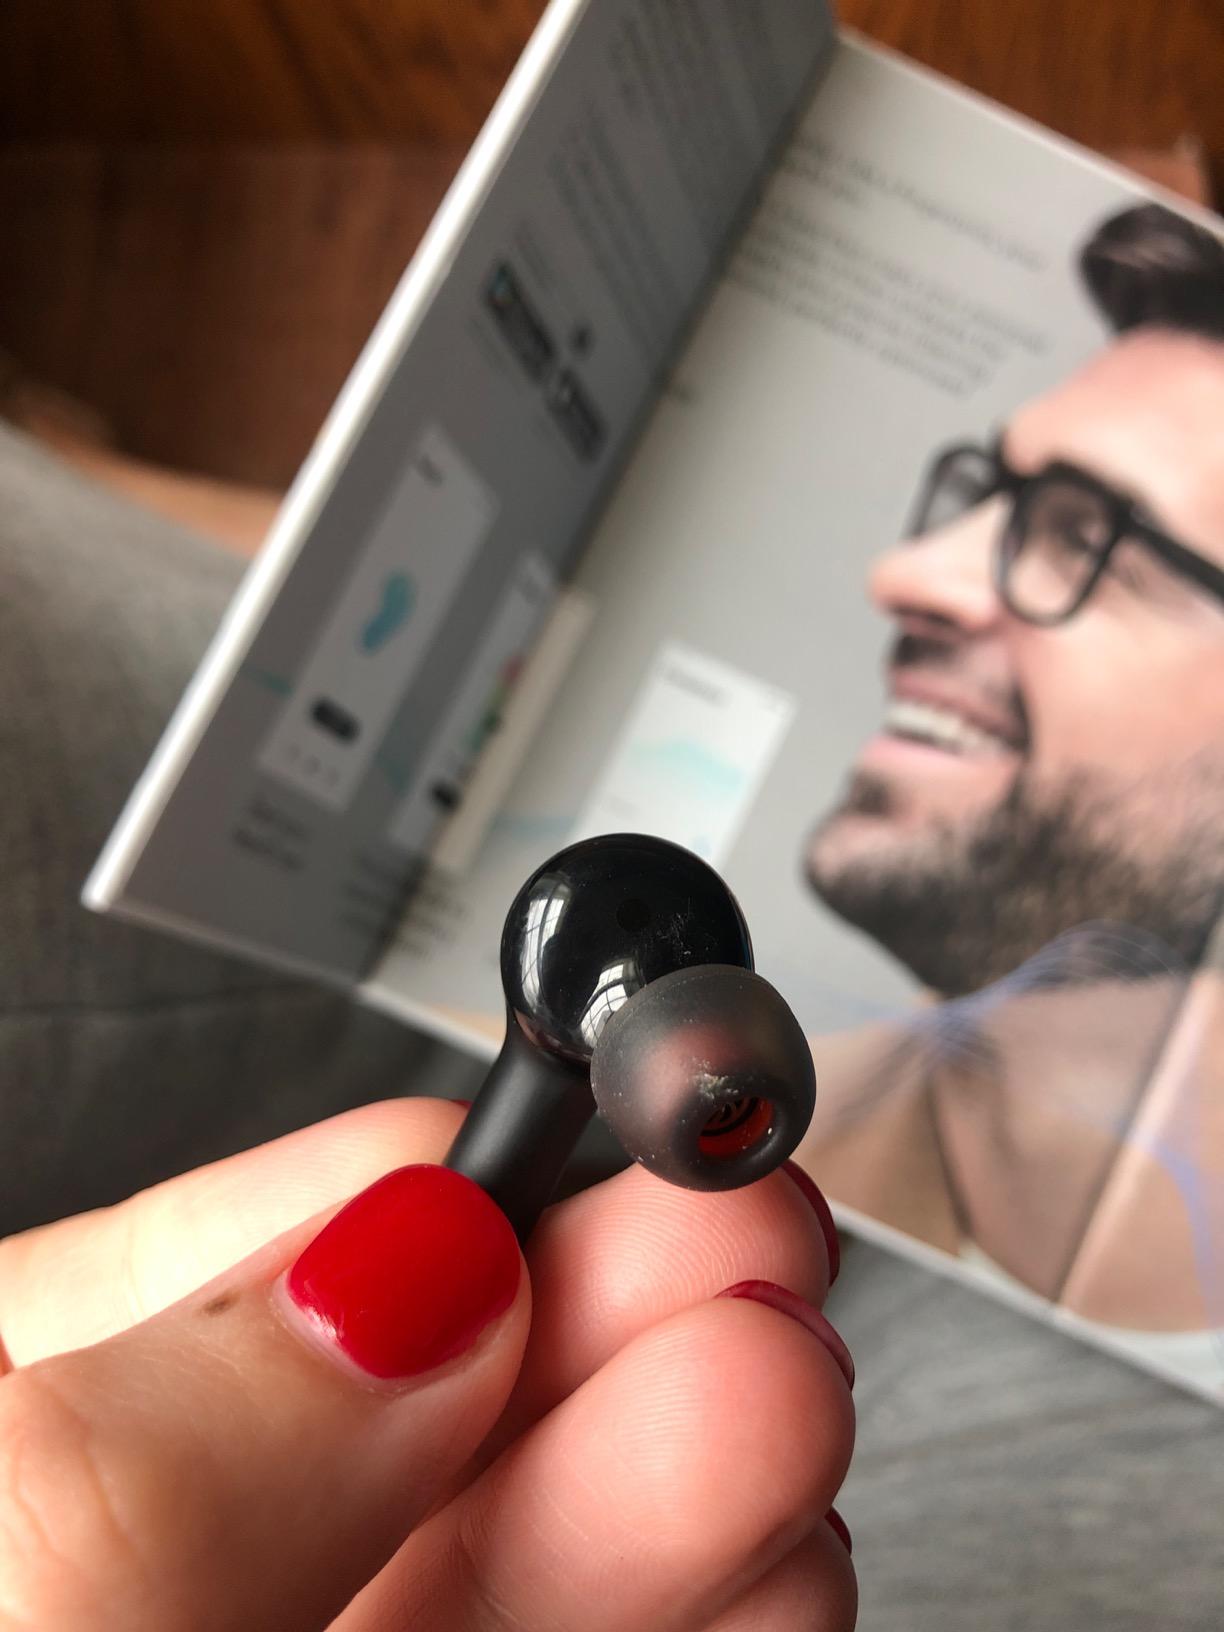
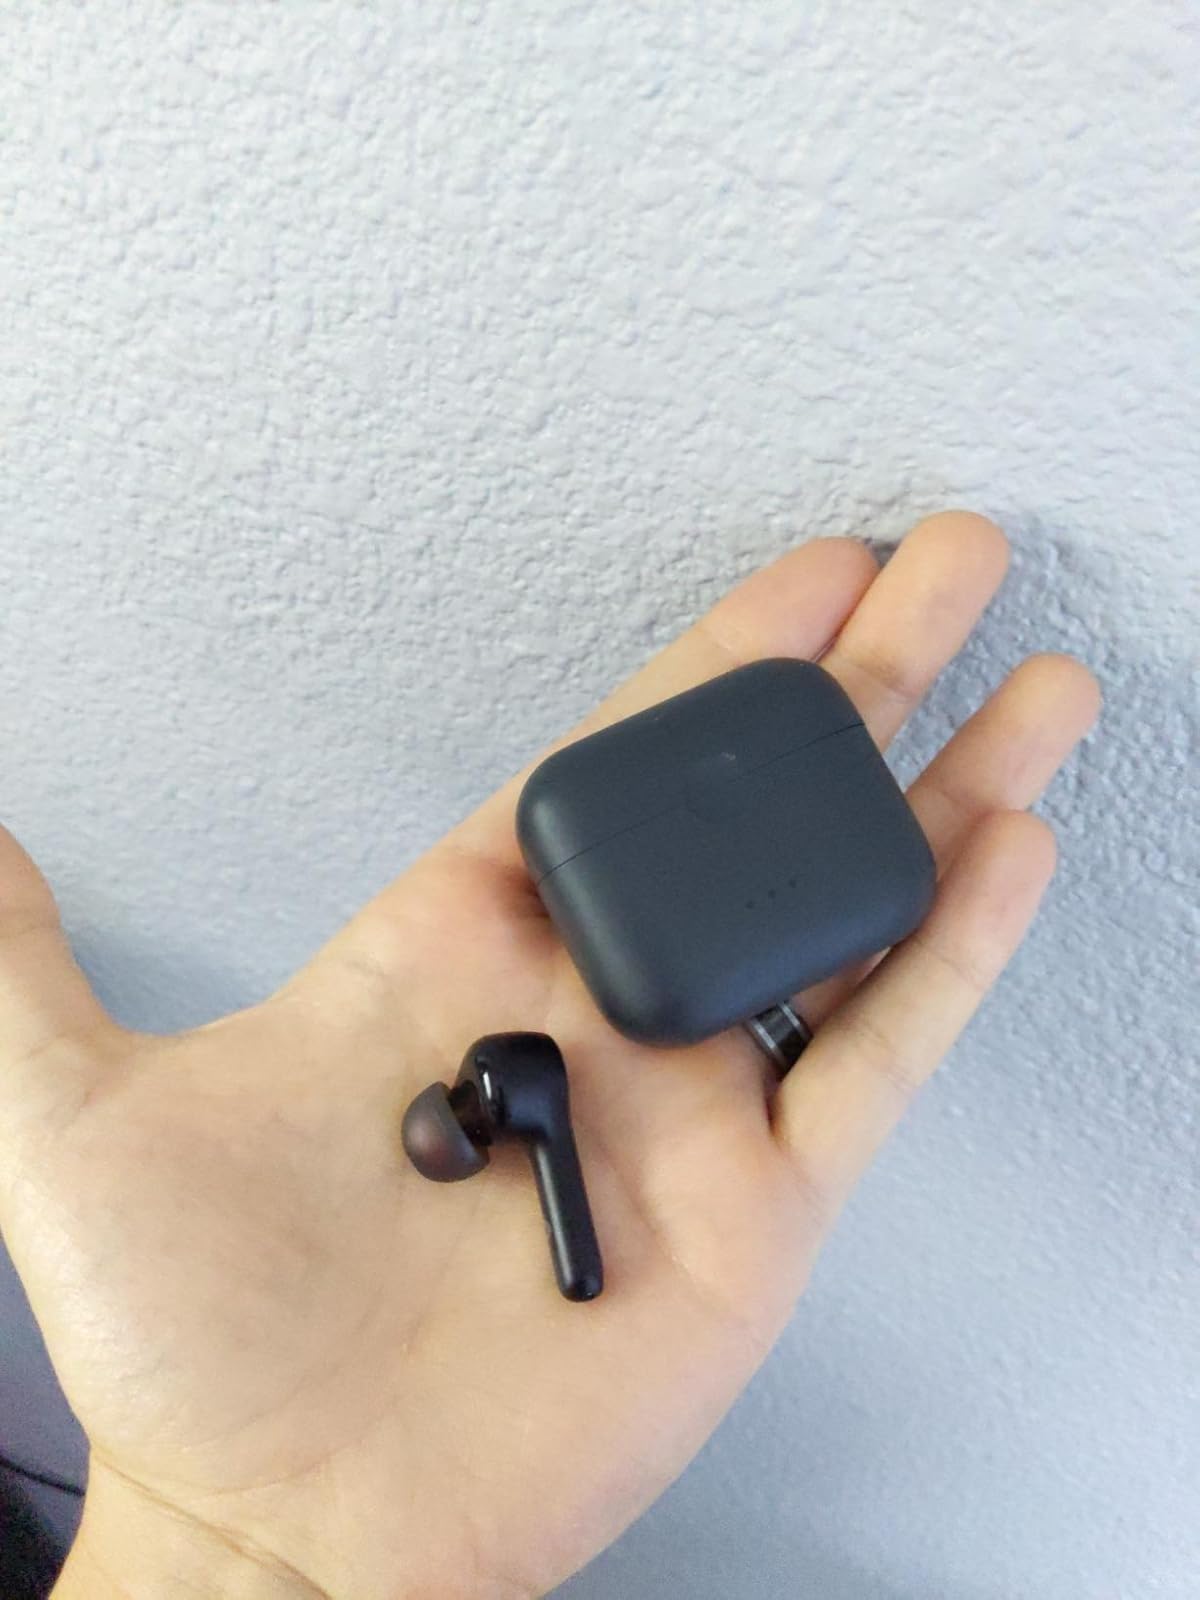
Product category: earbuds
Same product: yes